Wuhan Tianhe International Airport

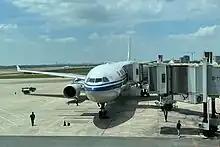
An Air China Airbus A330-300 at Wuhan Tianhe International Airport

To replace the old Wangjiadun Airport and the larger, international Nanhu Airport, the Chinese government permitted plans to build a commercial airport in Tianhe Town, Huangpi District, Wuhan on 1 July 1985. The first term construction started in December 1989 and finished in April 1994. It initially operated domestic flights but later in 2000, the CAA re-designated it as an international airport.